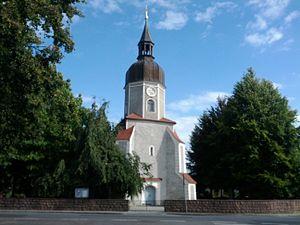
Hohenbocka est une commune allemande du sud du Brandebourg, en Lusace, qui fait partie de l'arrondissement de Haute-Forêt-de-Spree-Lusace.